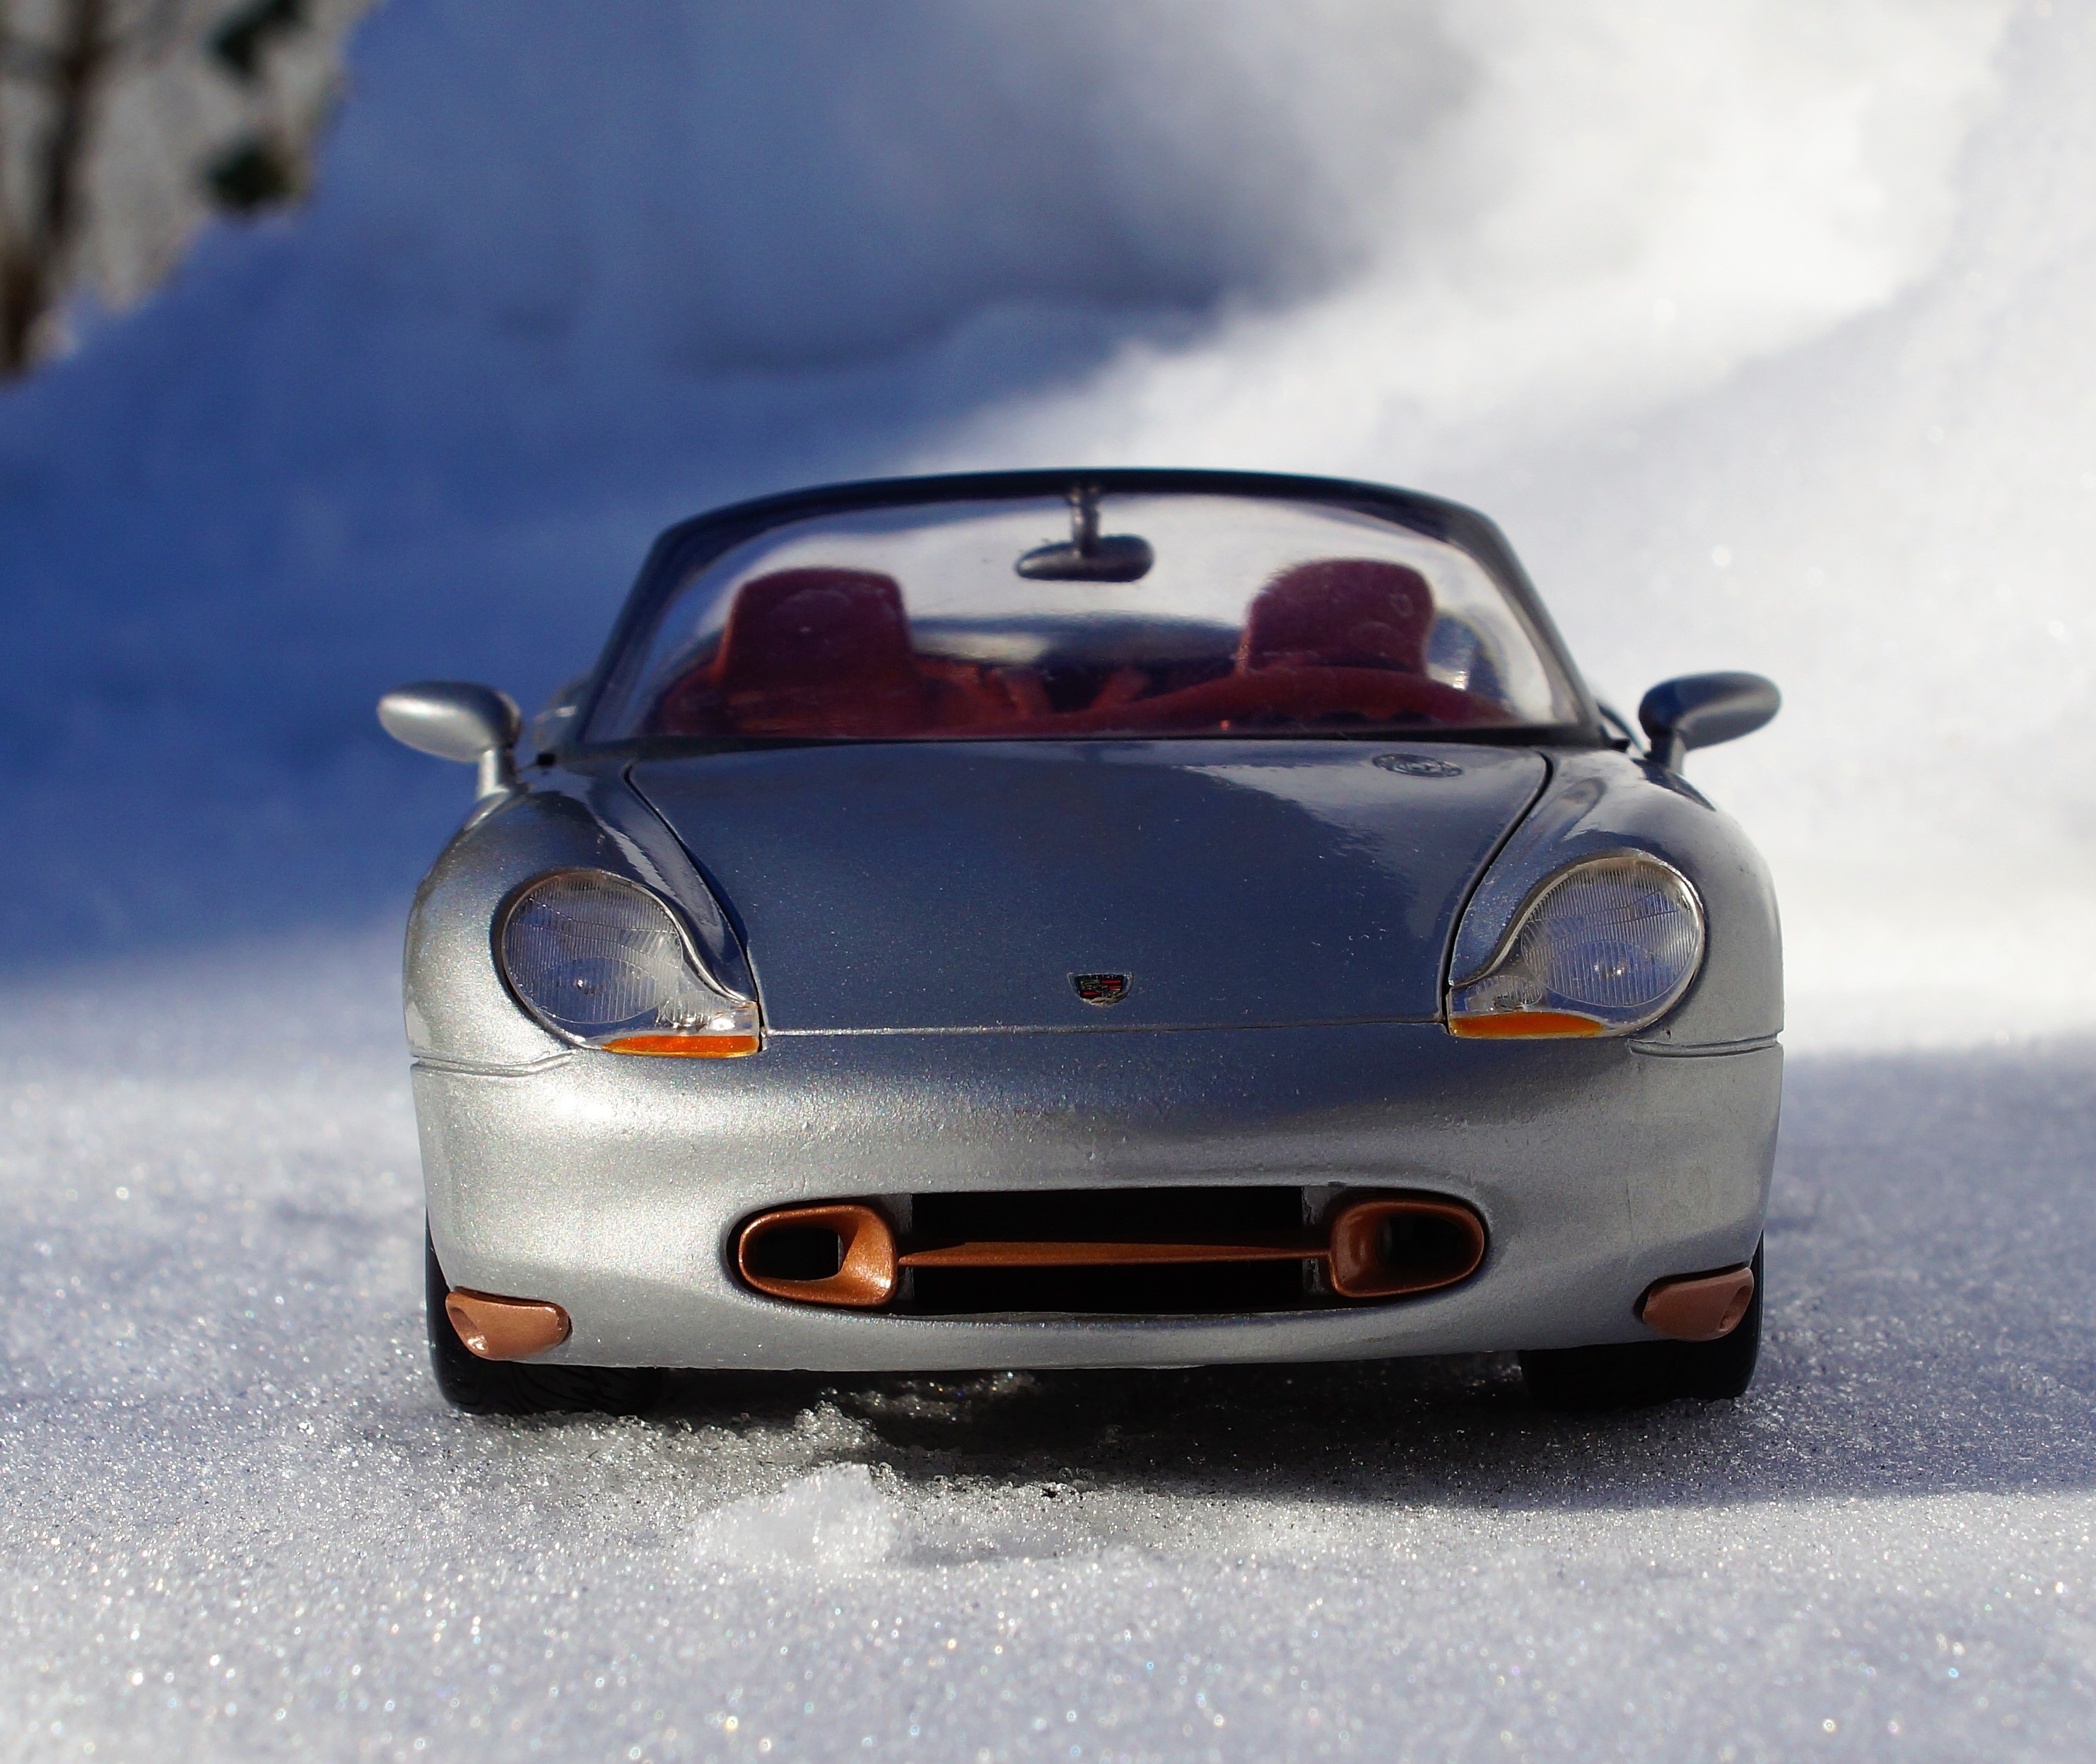
snow, car, model, vehicle, auto, sports car, supercar, sporty, silver, toys, convertible, porsche, model car, land vehicle, porsche boxster, boxster, automobile make, automotive design, luxury vehicle